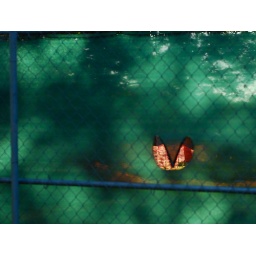
365/266 A butterfly has landed in the fence